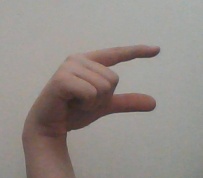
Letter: dal